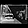
Label: Bag